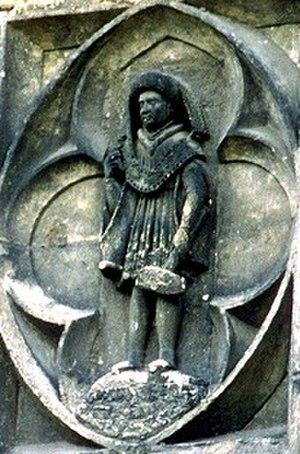
Jacques Coeur (sculpture hôtel Jacques Coeur)
Jacques Cœur est un marchand français, négociant, banquier et armateur. Il fut le premier Français à établir et entretenir des relations commerciales suivies avec les pays du Levant. En 1439, Charles VII le nomme Grand Argentier du royaume de France. Il se lance dans de nombreuses entreprises commerciales et industrielles, et amasse une fortune considérable qui lui permet d’aider Charles VII, à l’époque « le petit Roi de Bourges », à reconquérir son territoire occupé par les Anglais. Mais sa réussite éclatante l’amène à la disgrâce : en invoquant diverses accusations, ses rivaux et ses nombreux débiteurs, dont le roi, provoquent sa chute en 1451. Emprisonné puis banni en 1456, il meurt à Chios en Grèce lors d’une expédition contre les Turcs.